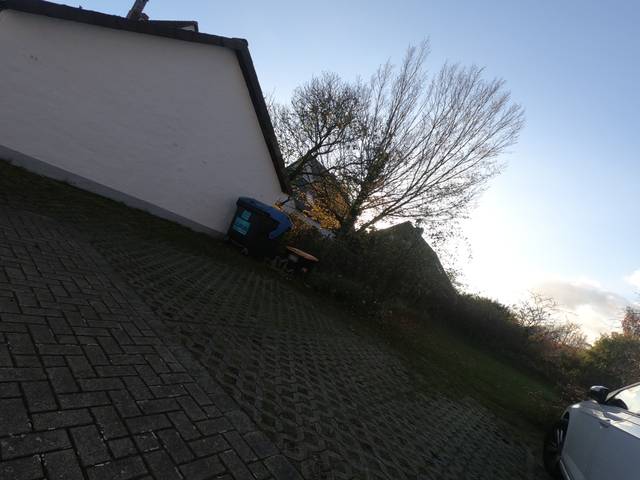
Region: Germany
Coordinates: 52.264, 10.499